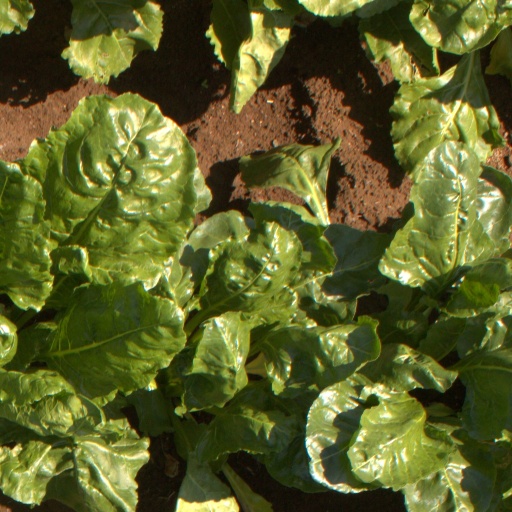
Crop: sugar beet